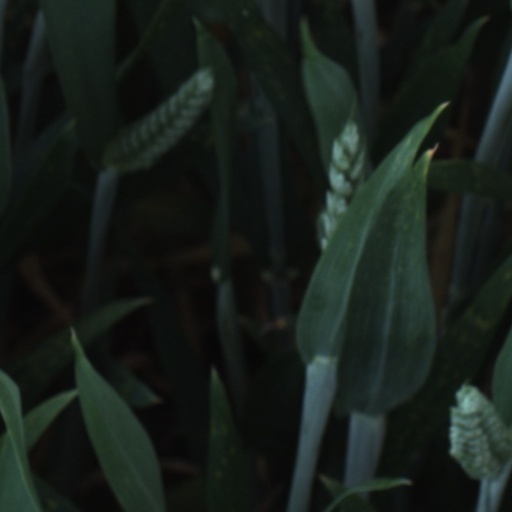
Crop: wheat